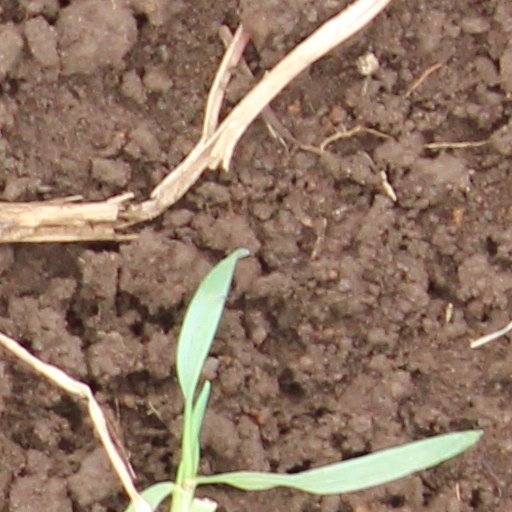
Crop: wheat